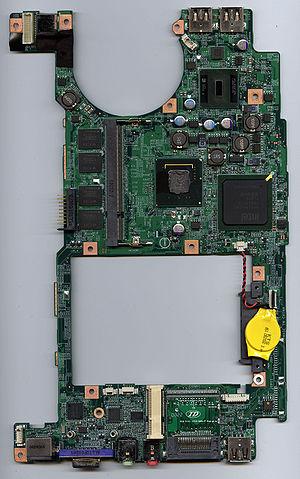
Carte mère du MSI Wind
Le MSI Wind est une gamme d'ordinateurs fabriquée par Micro-Star International et fait partie de la catégorie des netbooks. Le nom Wind est une contraction de WIreless Network Device.